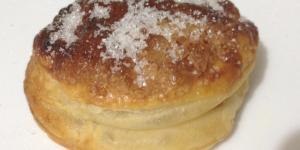
pastelitos de membrillo al horno